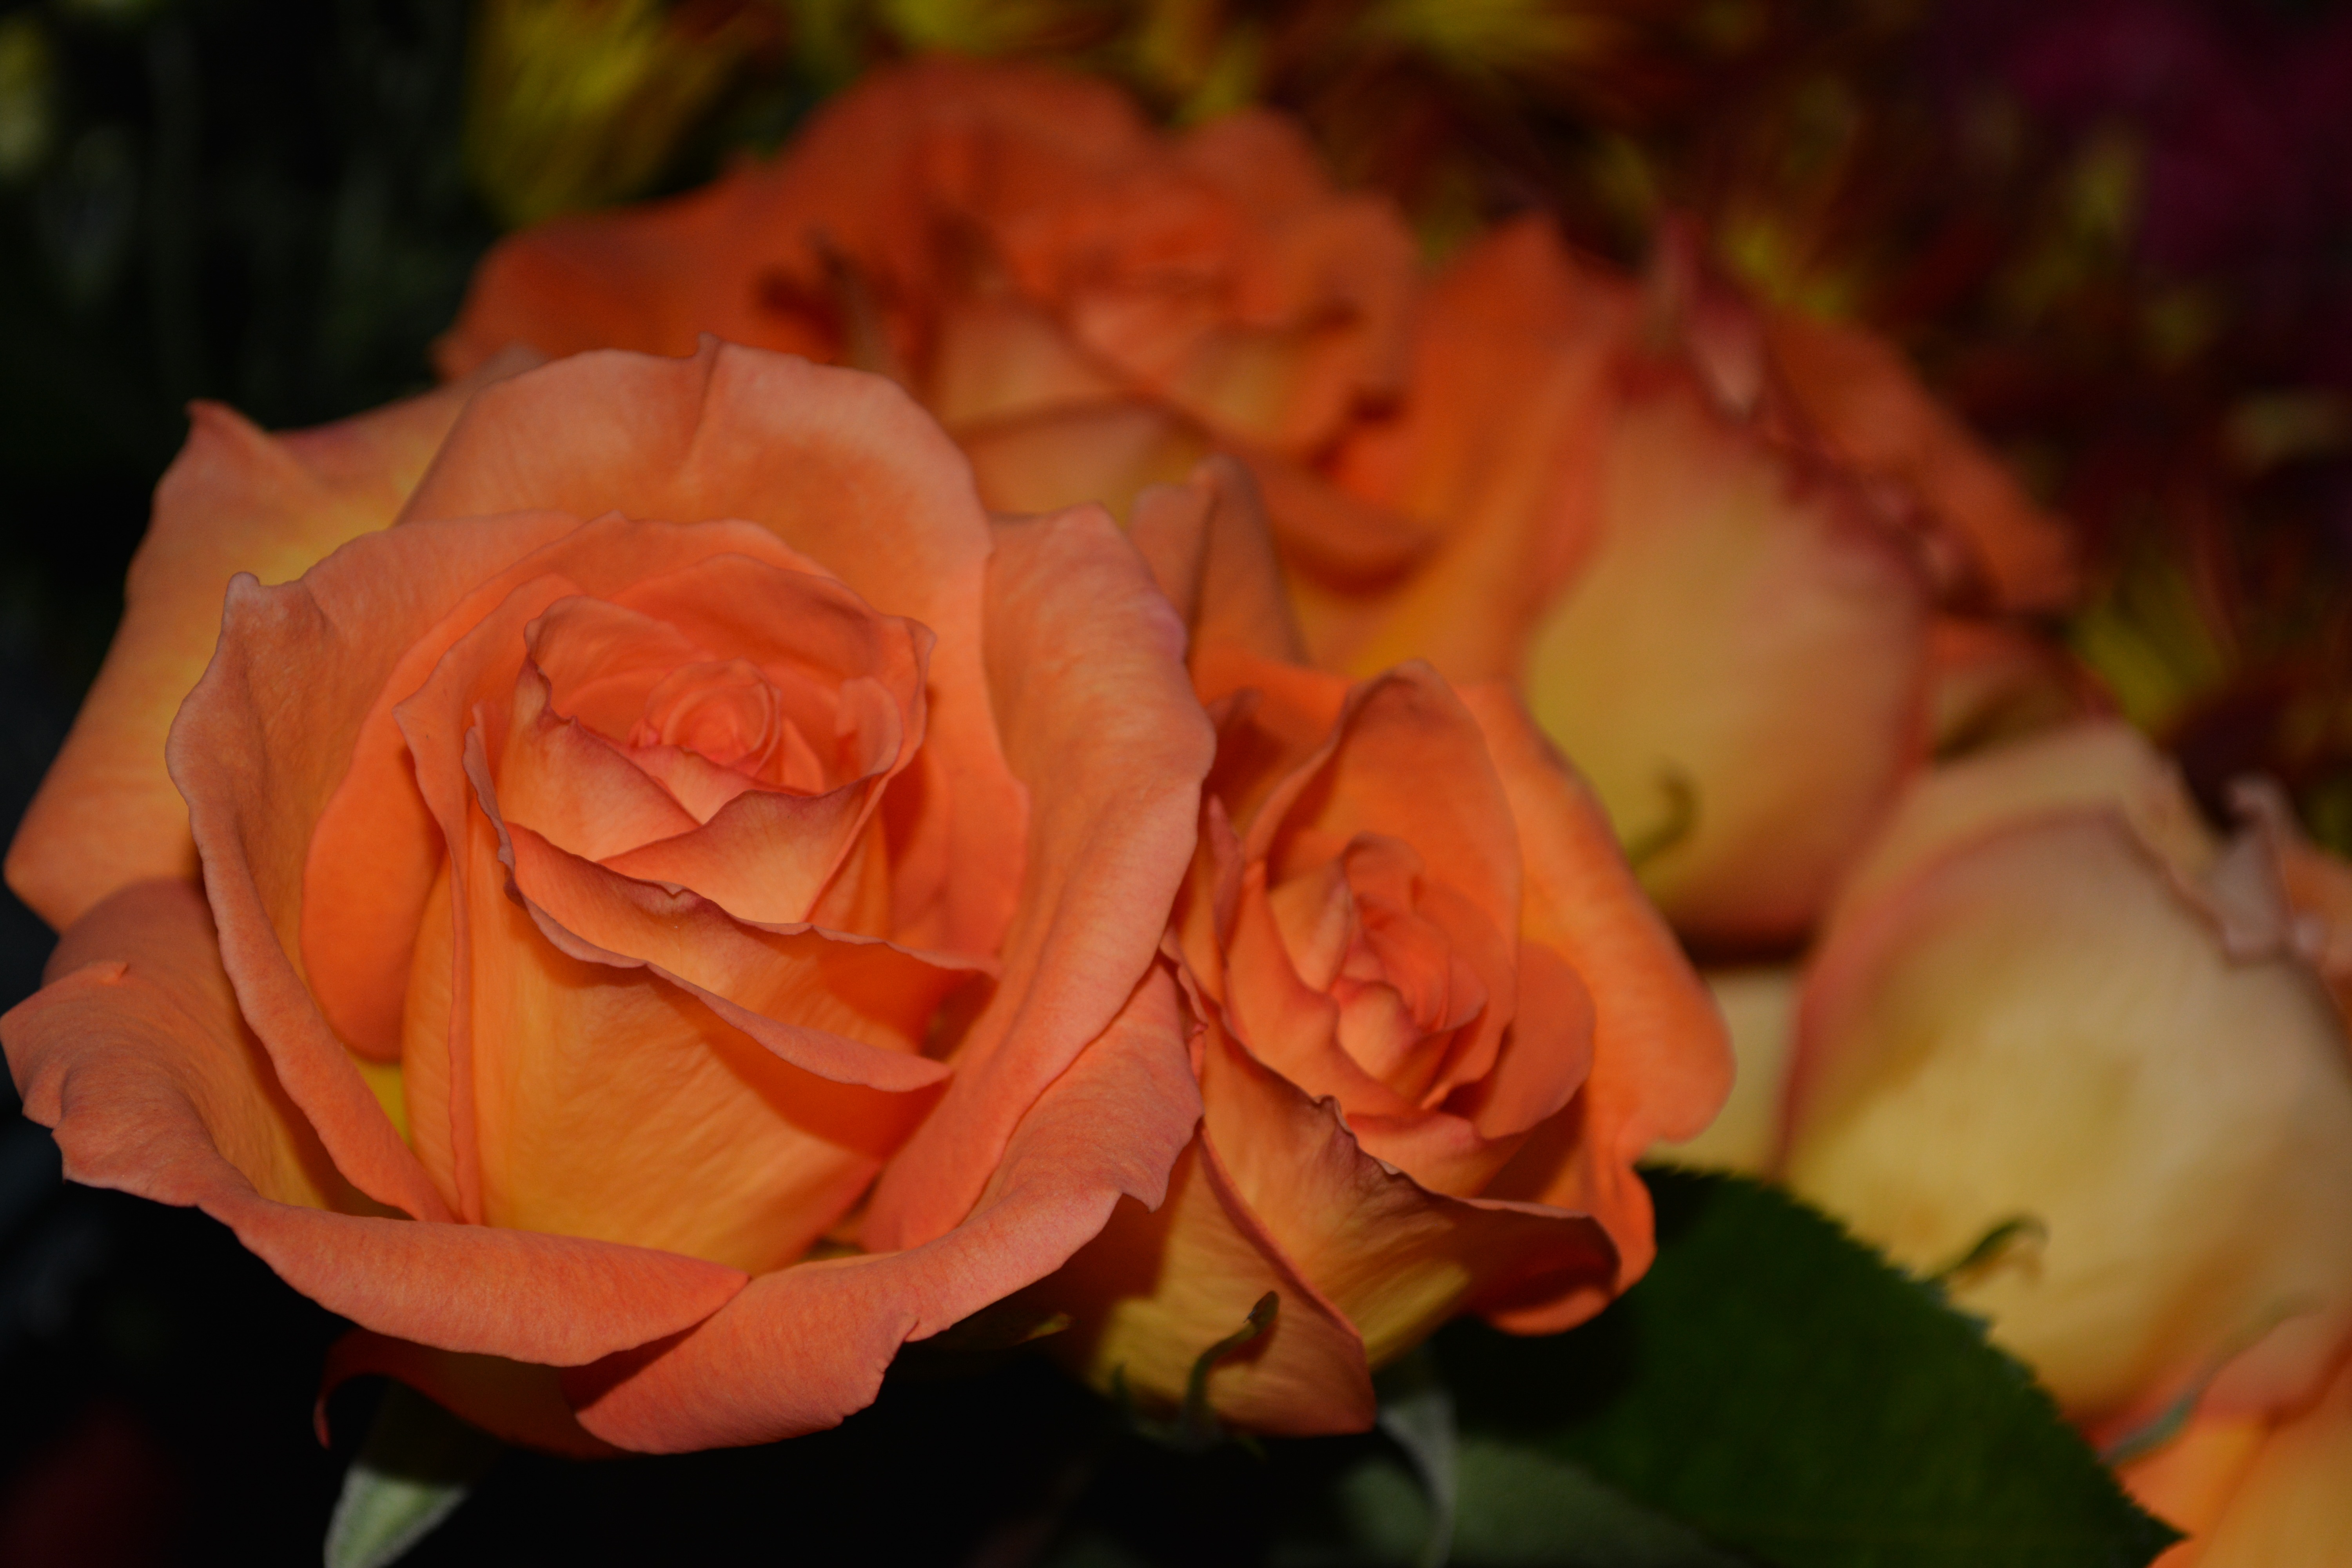
blossom, plant, stem, leaf, flower, petal, bloom, floral, environment, rose, herb, natural, botany, yellow, agriculture, flora, botanical, plants, flowers, flower bed, roses, outdoors, vegetation, petals, wildflowers, horticulture, floristry, floribunda, organic, macro photography, flowering plant, garden roses, rose family, land plant, rose order